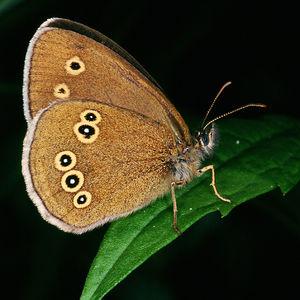
Le Tristan, Aphantopus hyperantus, est une espèce de lépidoptères appartenant à la famille des Nymphalidae, à la sous-famille des Satyrinae, à la tribu des Satyrini et au genre Aphantopus dont il est le seul représentant en Europe.
Le genre Aphantopus regroupe des lépidoptères de la famille des Nymphalidae, de la sous-famille des Satyrinae et de la tribu des Satyrini.